Manhattan Beach, California

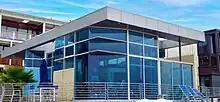
Glass home on the "Strand"

The city has several distinct neighborhoods, including the "Strand", "Sand Section", "Hill Section", "Tree Section", "Gas Lamp Section", "Manhattan Village", "Manhattan Heights", "East Manhattan Beach" (Manhattan Village, Manhattan Heights, Liberty Village), "The Poet's Section" (Shelley, Tennyson, Longfellow, Keats), and "El Porto" (North Manhattan Beach). The Roth Tract, between Herrin and Peck, is sometimes referred to as the "Bird Section."